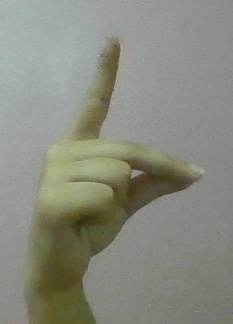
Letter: ta